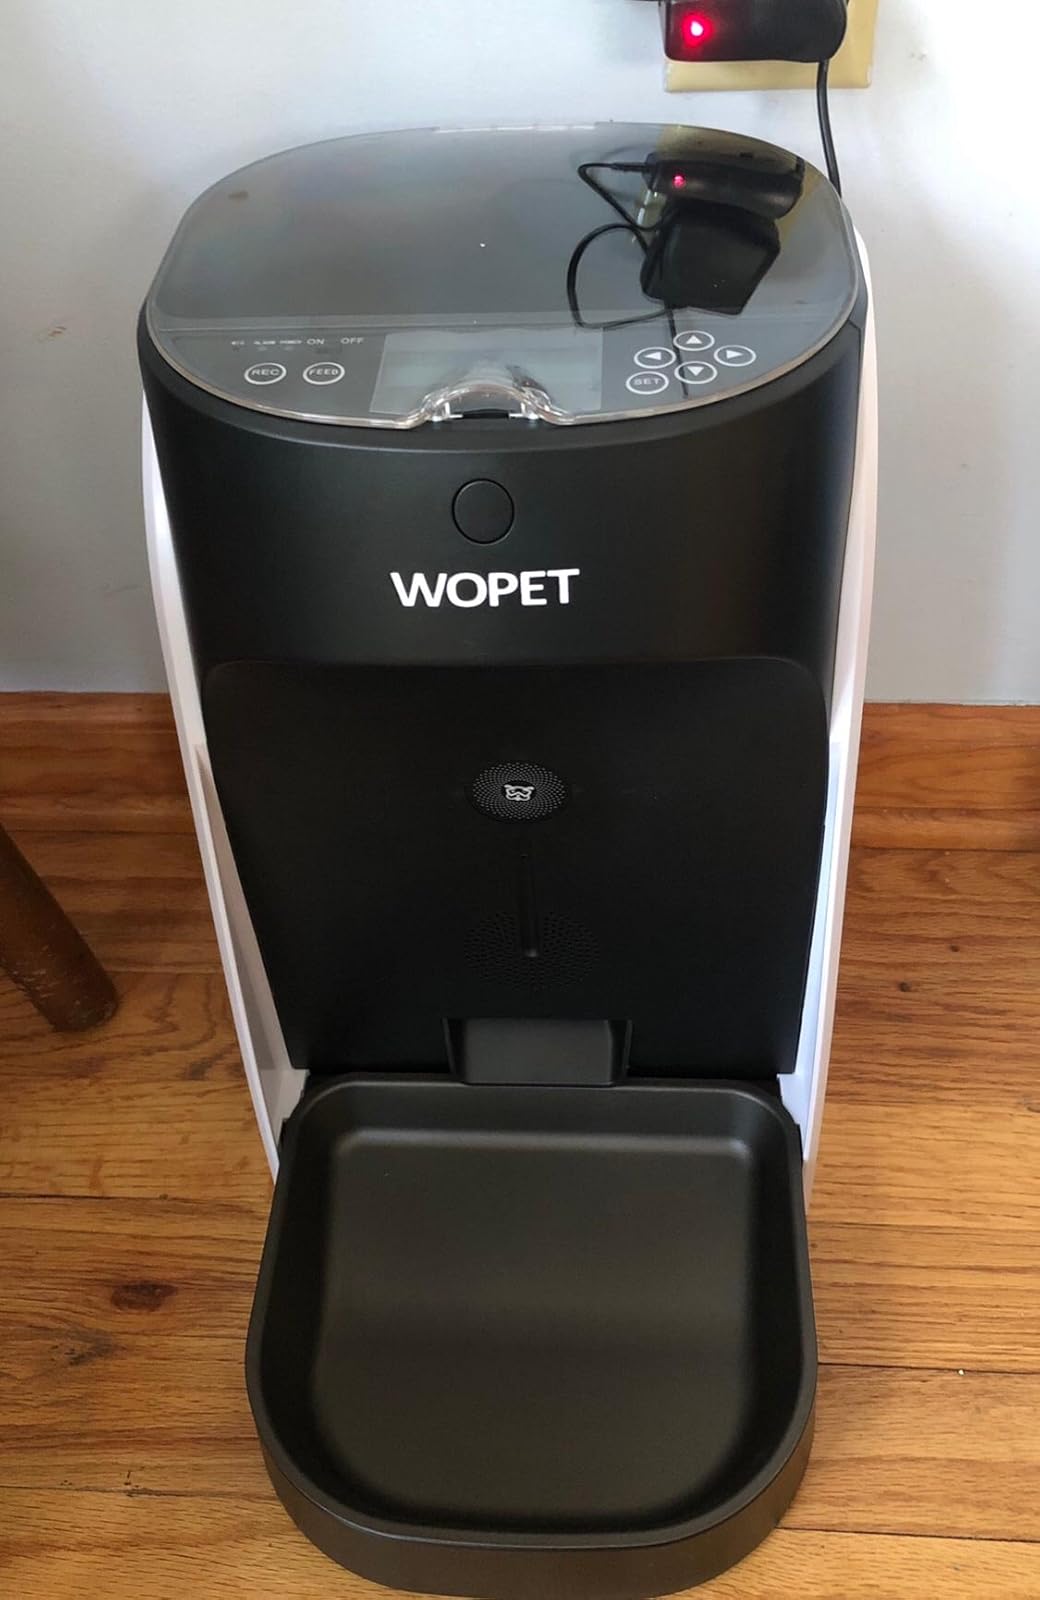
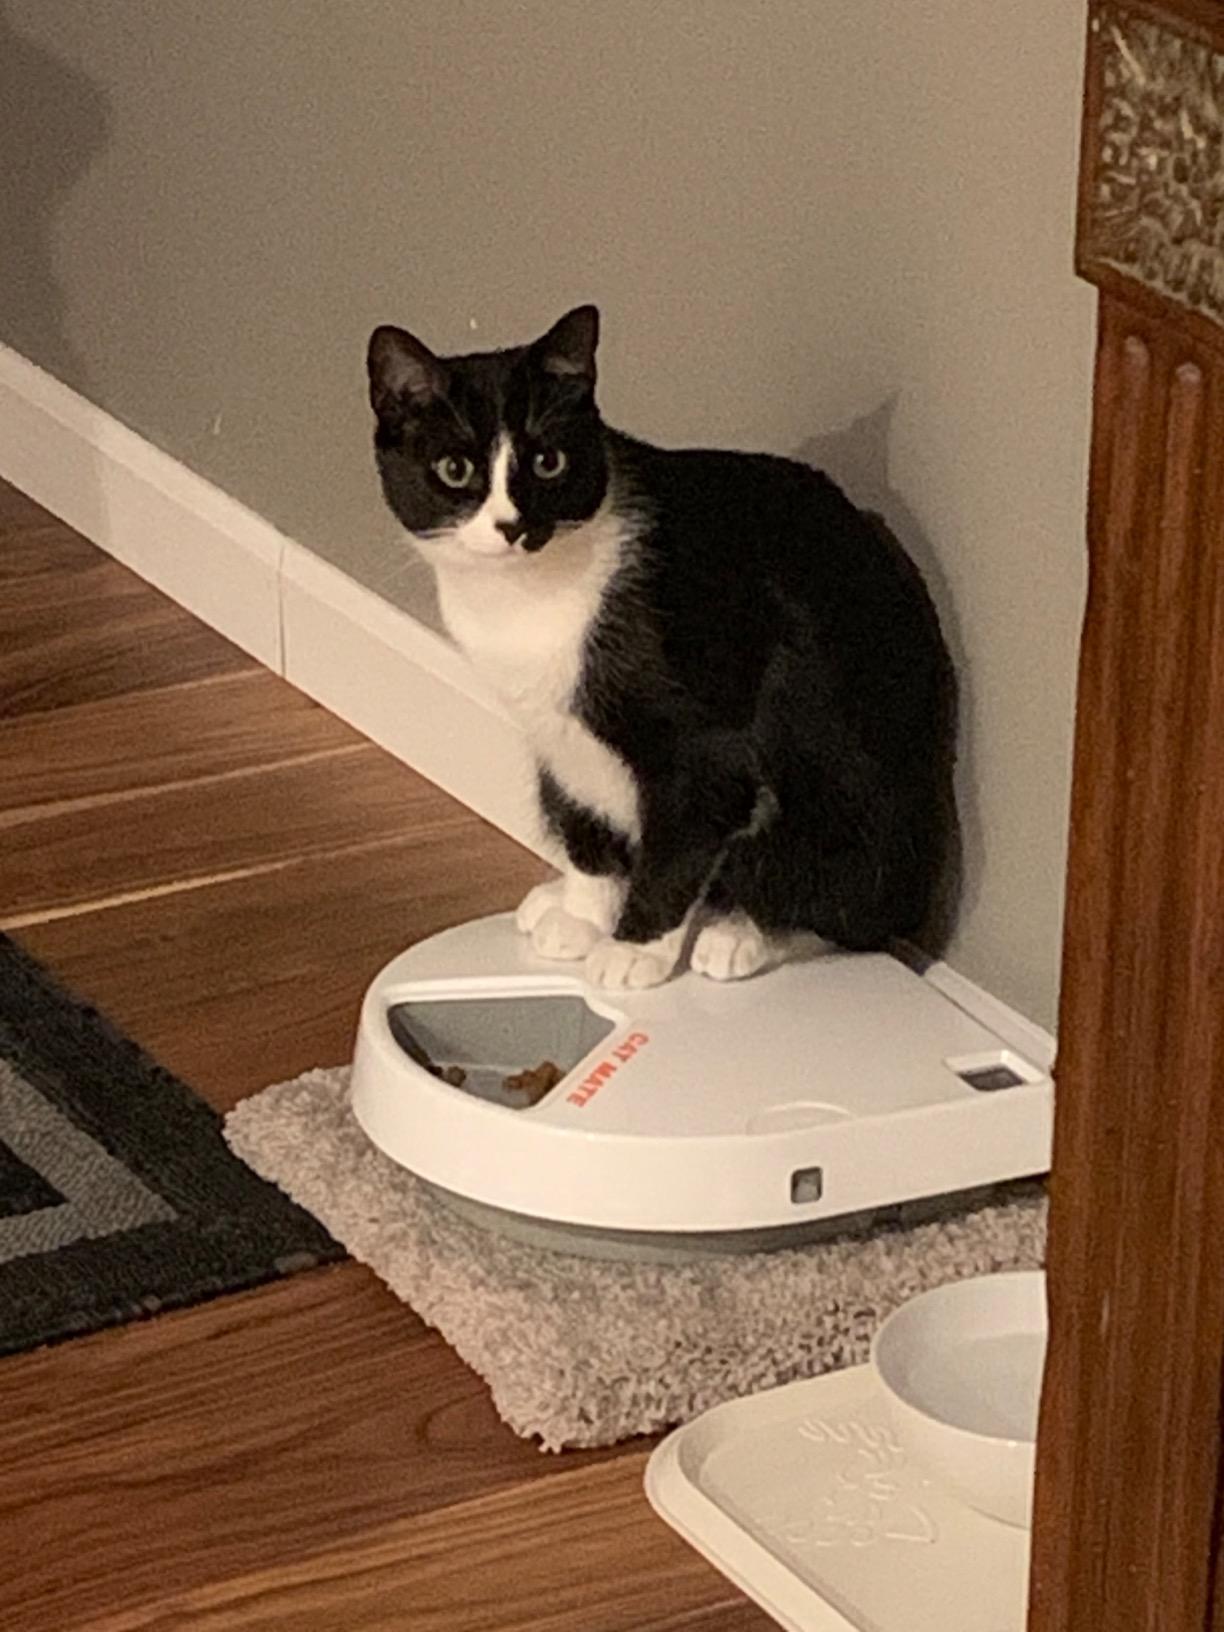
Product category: items_feeder
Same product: no